Challah cover

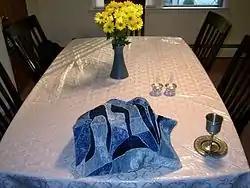
A challah cover on a table set for Shabbat

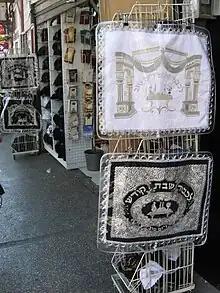
Challah covers for sale outside a store in Jerusalem. The inscription on the top cover says "To honor Shabbat and Yom Tov". The inscription on the bottom says "To honor the holy Shabbat".

Challah covers may be made from any kind of fabric or paper. They are often hand or machine-embroidered, painted, appliqued or tie-dyed. They are sometimes adorned with fringes interwoven with silver or gold thread. The challah cover must be large enough to cover two braided loaves without allowing the bread to be seen through the sides, and opaque enough so that the loaves cannot be seen through the fabric. Store-bought challah covers often bear the inscription ("To honor the holy Shabbat") or ("To honor Shabbat and Yom Tov").